Semarang Poncol railway station

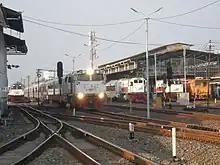
The emplacement of the station with the Argo Mulia train passing through, 2017

Semarang Poncol Station has nine train lines with lines 1-3 which are shaded by a canopy. Initially, line 4 was a straight line. After the double track on the compartment between this station eastward to Tawang Station was put into operation on 7 February 2014 and then westward to Jerakah Station on 28 March 2014, the line layout at this station underwent a slight revamp and line 5 also used as a straight line.